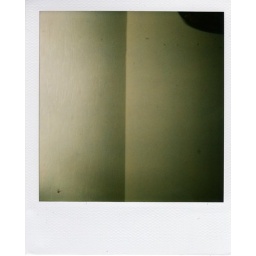
more gray than green in polaroid